Miguel Pro

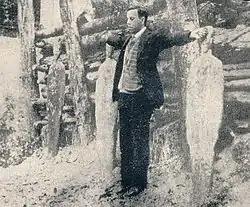
On 23 November 1927, Miguel Agustín Pro, Mexican Jesuit, is executed by a firing squad (in Mexico City).

Pro and his brothers were visited by Generals Roberto Cruz and Palomera Lopez around 11 p.m. on November 22, 1927. The next day, as Pro walked from his cell to the courtyard and the firing squad, he blessed the soldiers, knelt, and briefly prayed quietly. Declining a blindfold, he faced his executioners with a crucifix in one hand and a rosary in the other and held his arms out in imitation of the crucified Christ and shouted out, "May God have mercy on you! May God bless you! Lord, Thou knowest that I am innocent! With all my heart I forgive my enemies!" Before the firing squad was ordered to shoot, Pro raised his arms in imitation of Christ and shouted the defiant cry of the Cristeros, "¡Viva Cristo Rey!" – "Long live Christ the King!". When the initial shots of the firing squad failed to kill him, a soldier shot him at point-blank range.